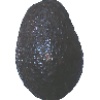
Label: avocado